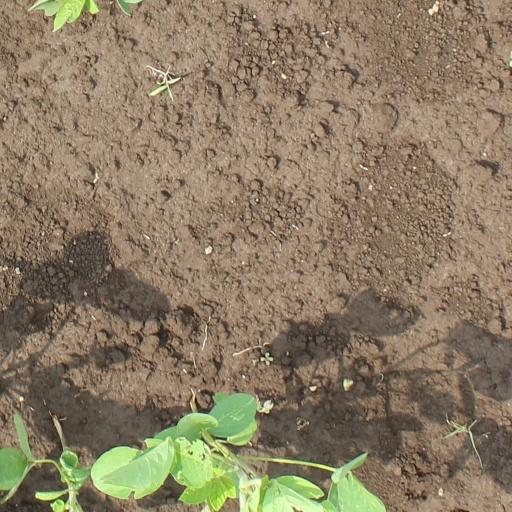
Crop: soybean